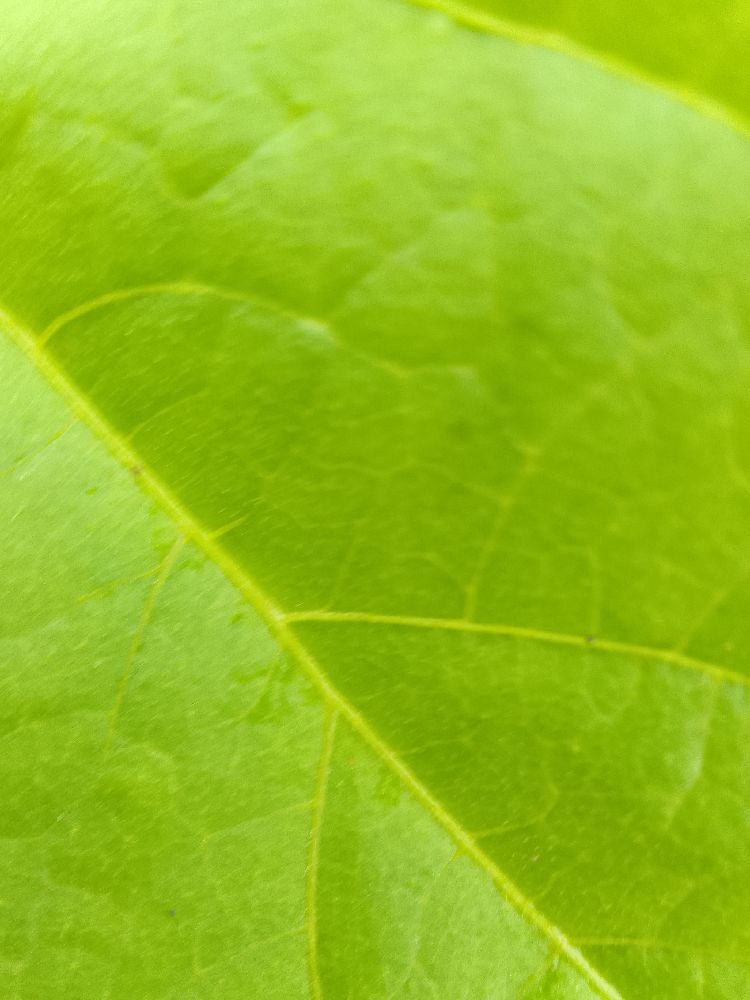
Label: healthy